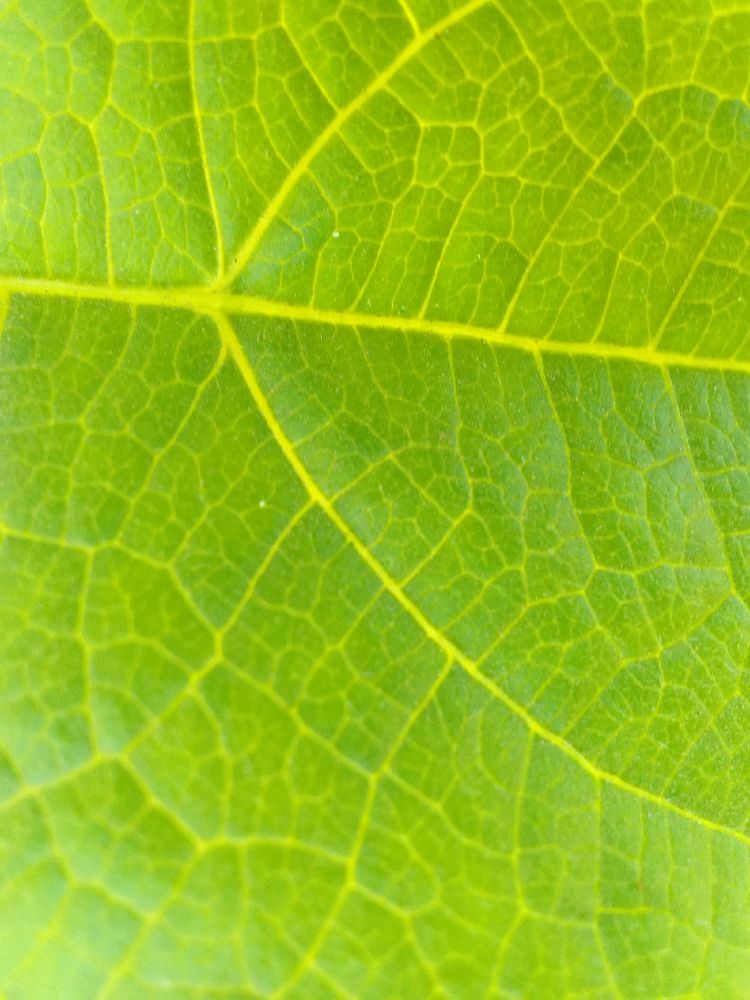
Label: healthy